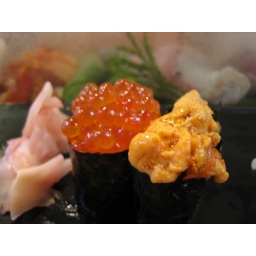
had breakfast at daiwa sushi. it's a counter that's actually in the middle of the fish market